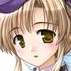
Portrait style: Anime Portrait